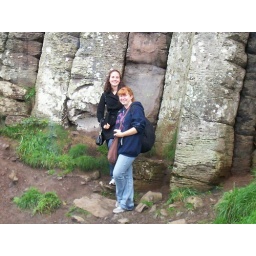
Same pokey column things, just in relation to the size of a person